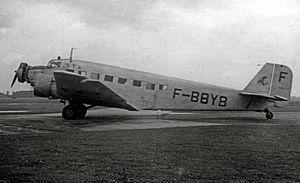
La Société nationale des constructions aéronautiques du Sud-Ouest était une entreprise de construction aéronautique fondée en 1936 à la suite de la loi de nationalisation de l'industrie aéronautique. Comme ses consœurs créées en même temps, elle regroupait différentes usines et bureaux d'études réparties principalement dans le Sud-Ouest de la France.
La Société d'Emboutissage et de Constructions Mécaniques, connue également sous le nom de Avions Amiot, est une société de construction aéronautique fondée en 1916 par l'industriel français Félix Amiot.